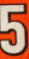
Number: 5